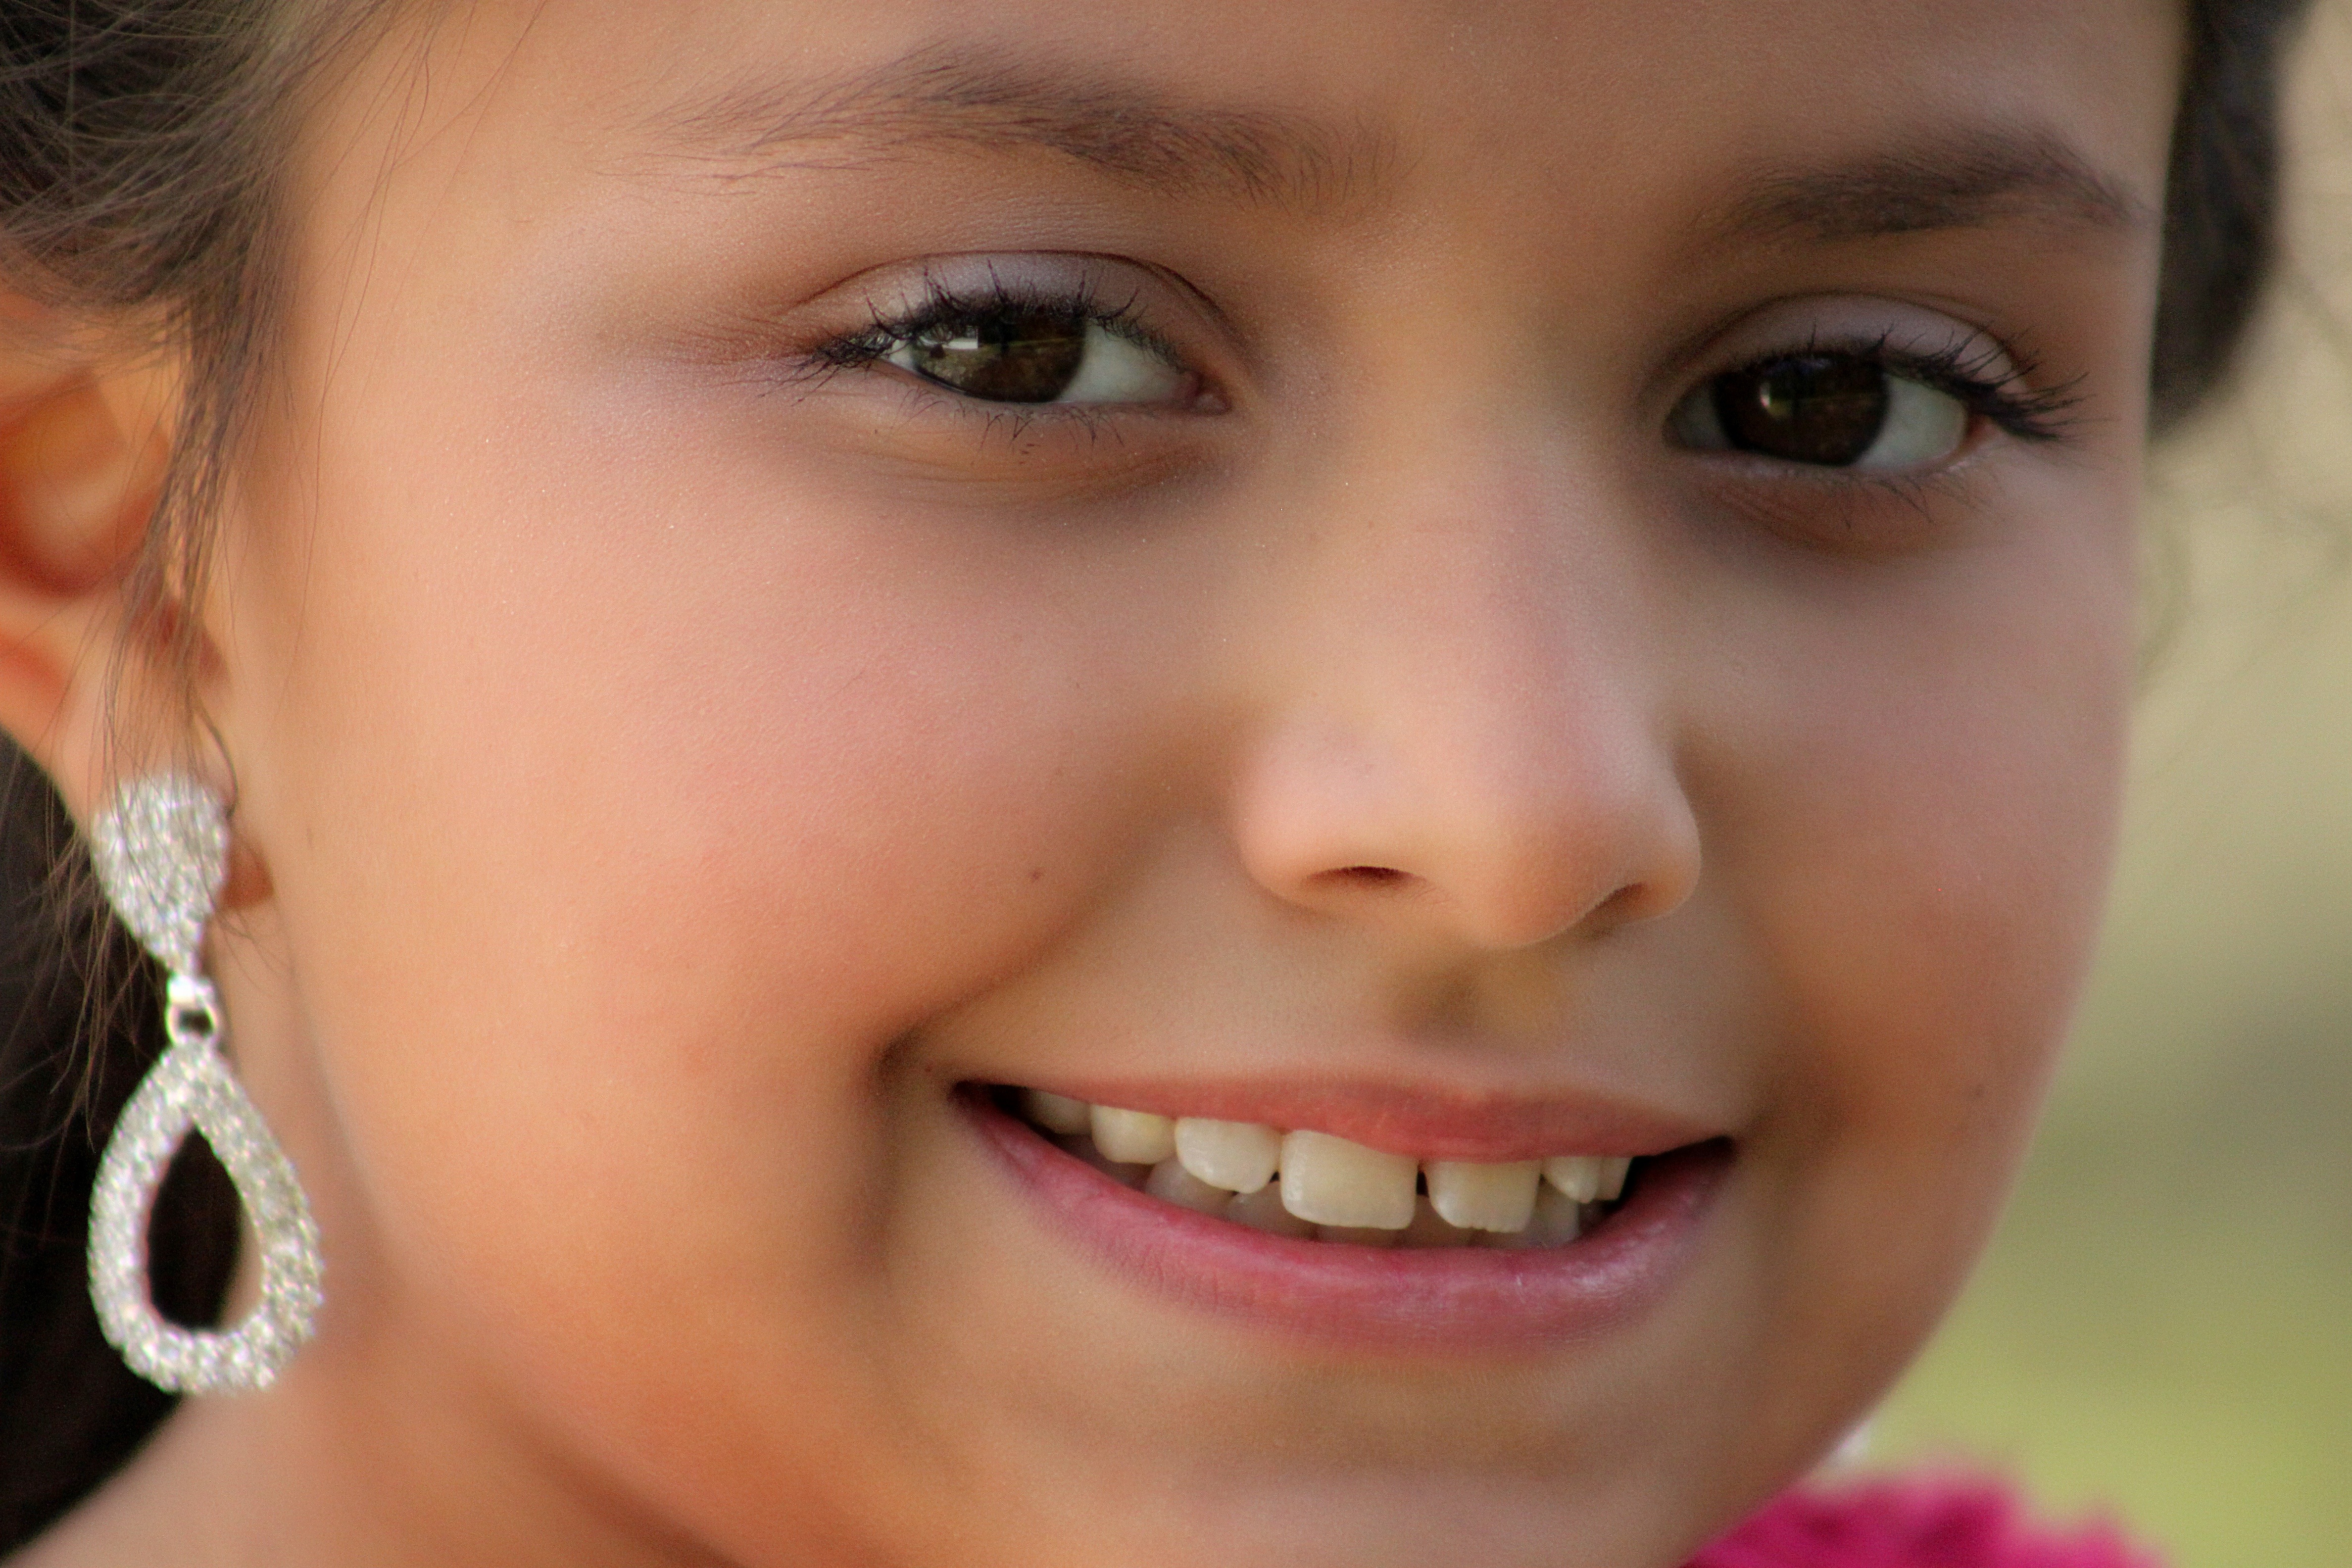
person, girl, cute, portrait, young, child, facial expression, lip, smile, eyebrow, mouth, close up, human body, face, nose, infant, toddler, eye, head, skin, beauty, beautiful, organ, tooth, sweetness, emotion, portrait photography